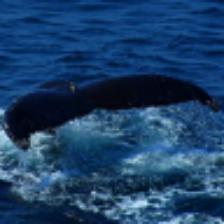
Label: NonHuman